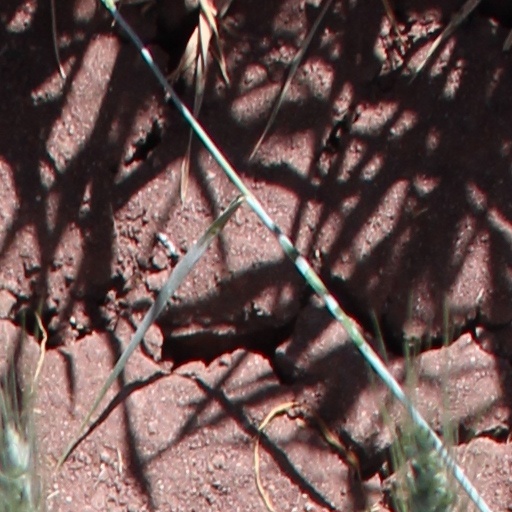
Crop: wheat